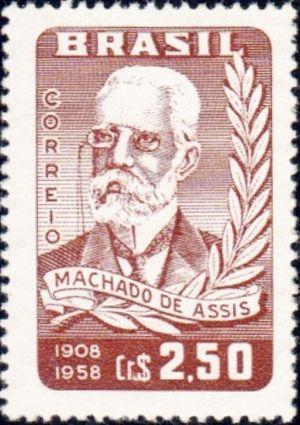
Joaquim Maria Machado de Assis est un écrivain et journaliste brésilien, considéré par beaucoup de critiques, d’universitaires, de gens de lettres et de lecteurs comme l’une des grandes figures, sinon la plus grande, de la littérature brésilienne.